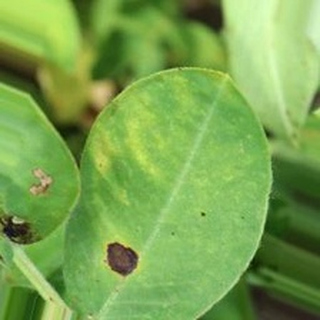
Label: groundnut_late_leaf_spot